Wasilków

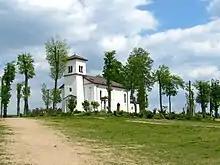
Sanctuary of Our Lady of Sorrows

On the outskirts of Wasilków - by the national road No. 19 - there is the "Holy Water" Sanctuary. It owes its name to the spring around which there are many legends related to healing dating back to the Middle Ages. The first documented mention of the uniqueness of this place comes from 1719, in which a man named Basil, after washing his face, regained his eyesight, which he had lost two years earlier. As a gratitude, the nobleman donated a wooden chapel, which stood over the spring.